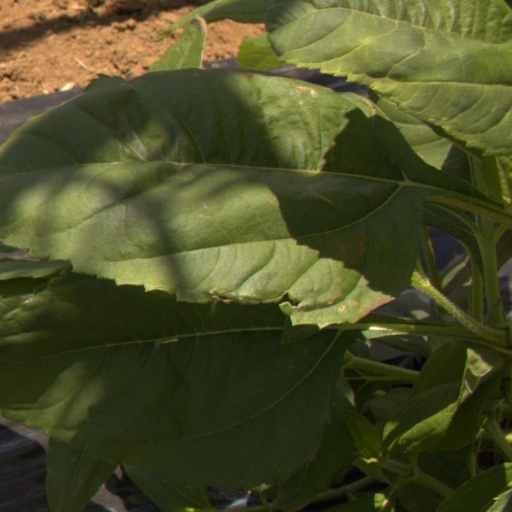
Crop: Jerusalem artichoke